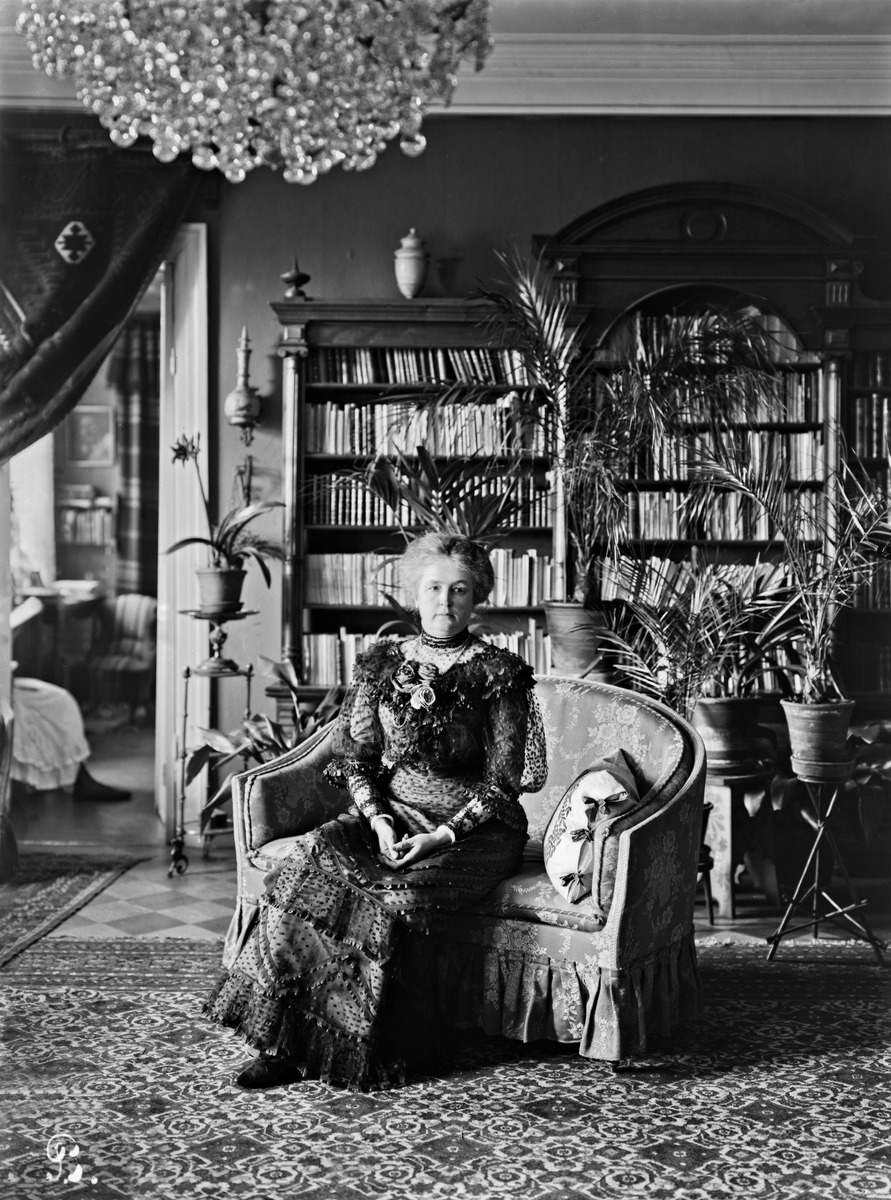
Professorinrouva Anna af Schültén
sisällön kuvaus: Professorinrouva Anna af Schültén mustavalkoinen
Kuvaaja: Brander, Signe, valokuvaaja
Ajankohta: kuvausaika 1900 -luvun alku
Paikka: Suomi, Uusimaa, Helsinki, Helsinki Suomi-Finland
Aiheet: af Schültén, Anna, kodit, vihersisustus, sisustus, kirjat, matot, pukeutuminen, muoti